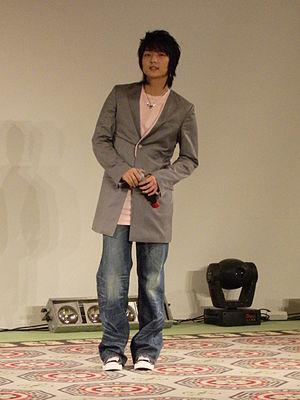
Lee Joon-gi, connu aussi sous le nom de Lee Jun-ki est un acteur, chanteur et mannequin sud-coréen, né le 17 avril 1982 à Busan. Il est connu pour avoir incarné le rôle de Gong-il dans le film Le Roi et le Clown.